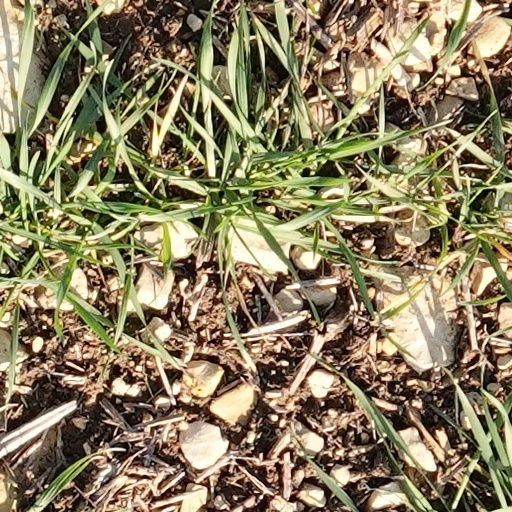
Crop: wheat